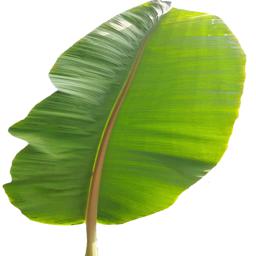
Label: MALBHOG LEAF